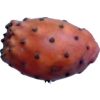
Label: cactus_fruit_red